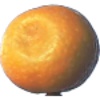
Label: kumquats